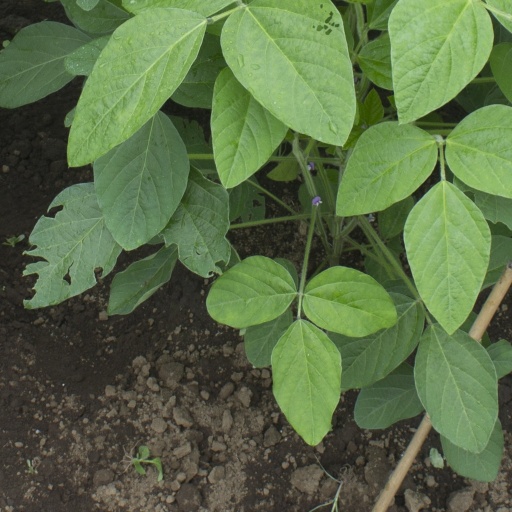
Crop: soybean